Burley in Wharfedale

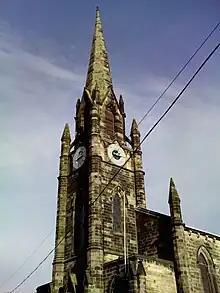
St Mary's Church tower and spire

Burley population is 7,041. With Menston, Burley is part of Wharfedale ward in the metropolitan borough of the City of Bradford.